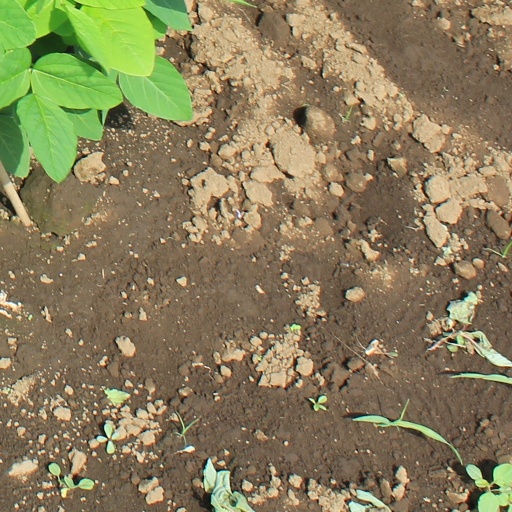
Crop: soybean